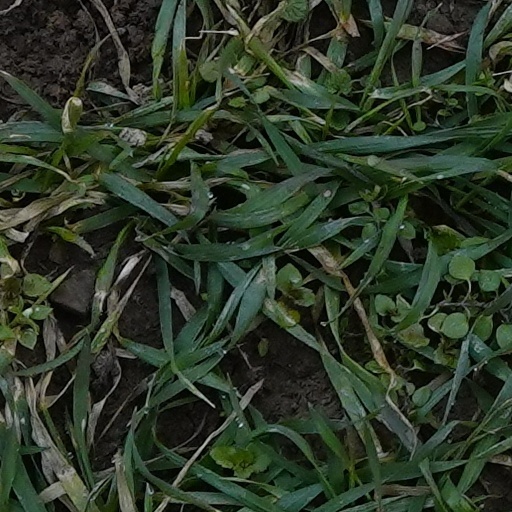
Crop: wheat